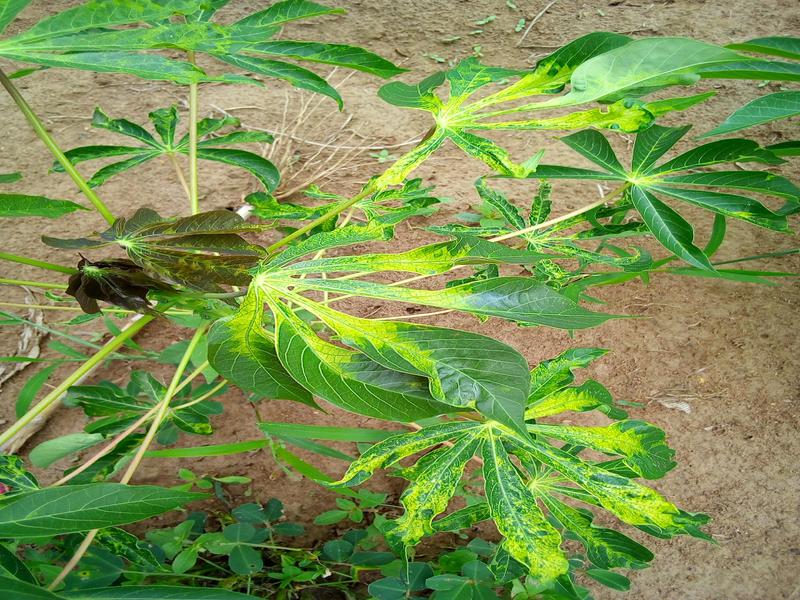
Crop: cassava
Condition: mosaic_disease